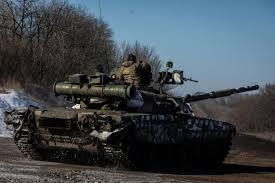
Label: Tank